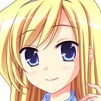
Portrait style: Anime Portrait